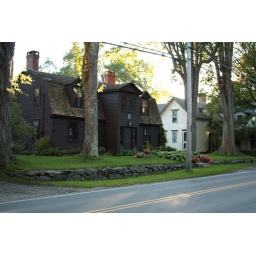
Oldest wooden house in Canada!